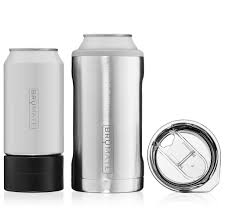
Label: metal